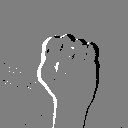
ASL letter: s